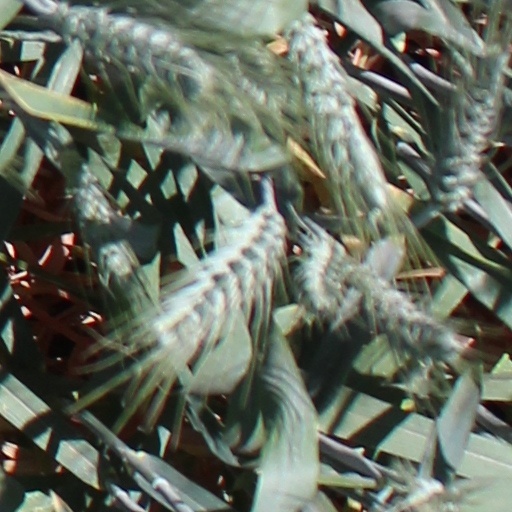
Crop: wheat